Ruben Kochar

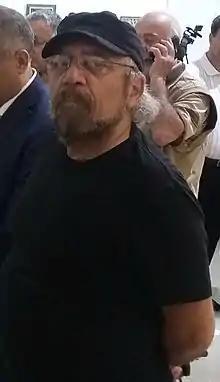

Ruben Kochar (Born March 26, 1953 in Yerevan, Armenian SSR) is an Armenian film director, writer, producer and painter. He is an Honored Artist of Armenia.